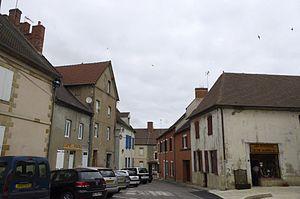
Rue à côté de l'église à Montmarault, Allier, France
Montmarault est une commune française située dans le département de l'Allier, en région Auvergne-Rhône-Alpes.